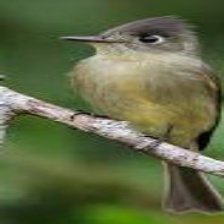
Species: GREATER PEWEE
Scientific name: CONTOPUS PERTINAX